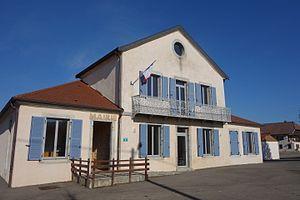
Chapois (Jura) Mairie
Chapois est une commune française située dans le département du Jura en région Bourgogne-Franche-Comté. Elle fait partie de la Communauté de communes Champagnole Porte du Haut-Jura.